Krajowe Eliminacje

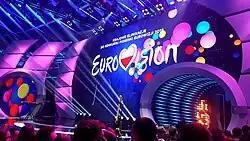
Stage of

("National Qualification") was the name of the show produced by (TVP) to select in the Eurovision Song Contest. The first was held in 2010. Between 2003 and 2004, the national selection was named and between 2006 and 2009 it was known as .